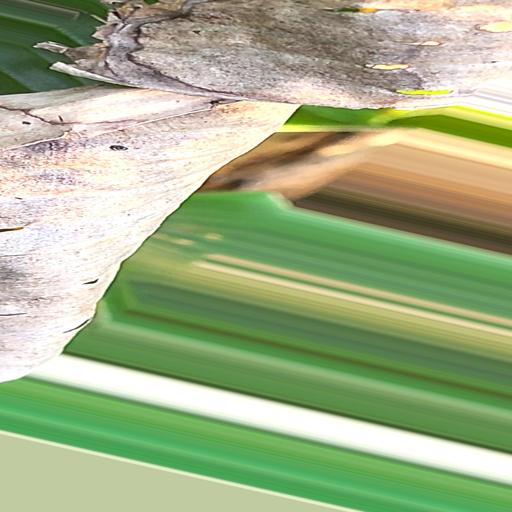
Label: moko_disease